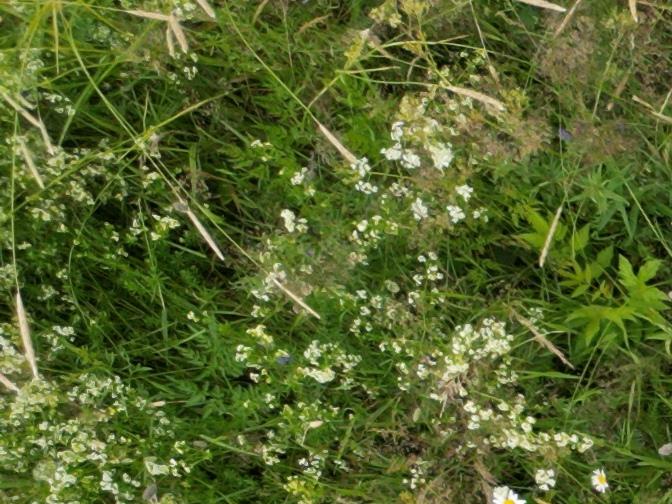
Flowers visible: yarrow flowers